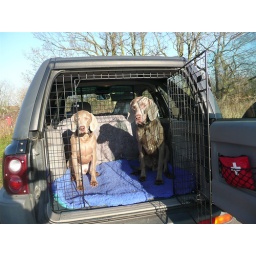
Two Weims in a 3 door Freelander with the seats folded forward for maximum room.